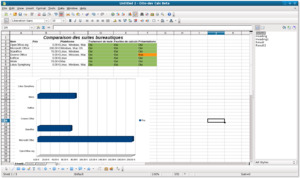
OpenOffice.org est un projet né le 13 octobre 2000 à l'initiative de Sun Microsystems en vue de produire une suite bureautique libre et gratuite fondée sur StarOffice. Le produit résultant est diffusé sous le même nom et sous plusieurs licences, et fonctionne sur plusieurs plates-formes dont Windows, de nombreux Unix : Linux, Solaris, ou Apple Mac OS X. Le but énoncé est d'offrir une alternative à la suite bureautique propriétaire Microsoft Office à laquelle OpenOffice prendra une part de marché significative.